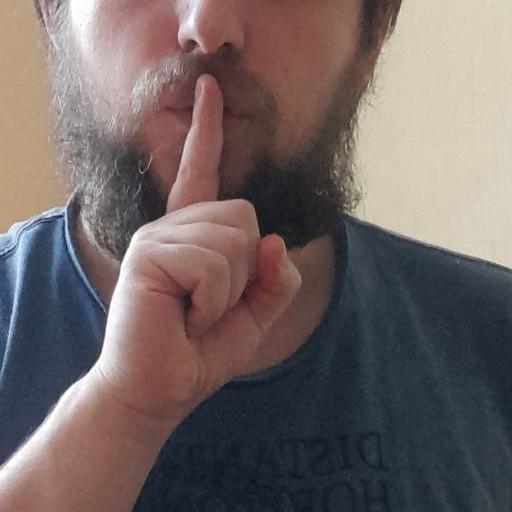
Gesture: mute